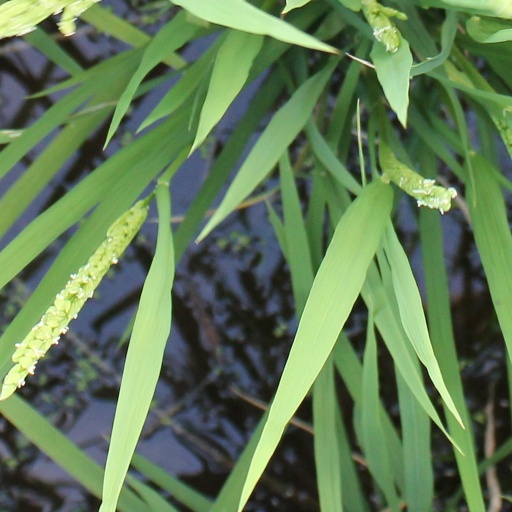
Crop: rice